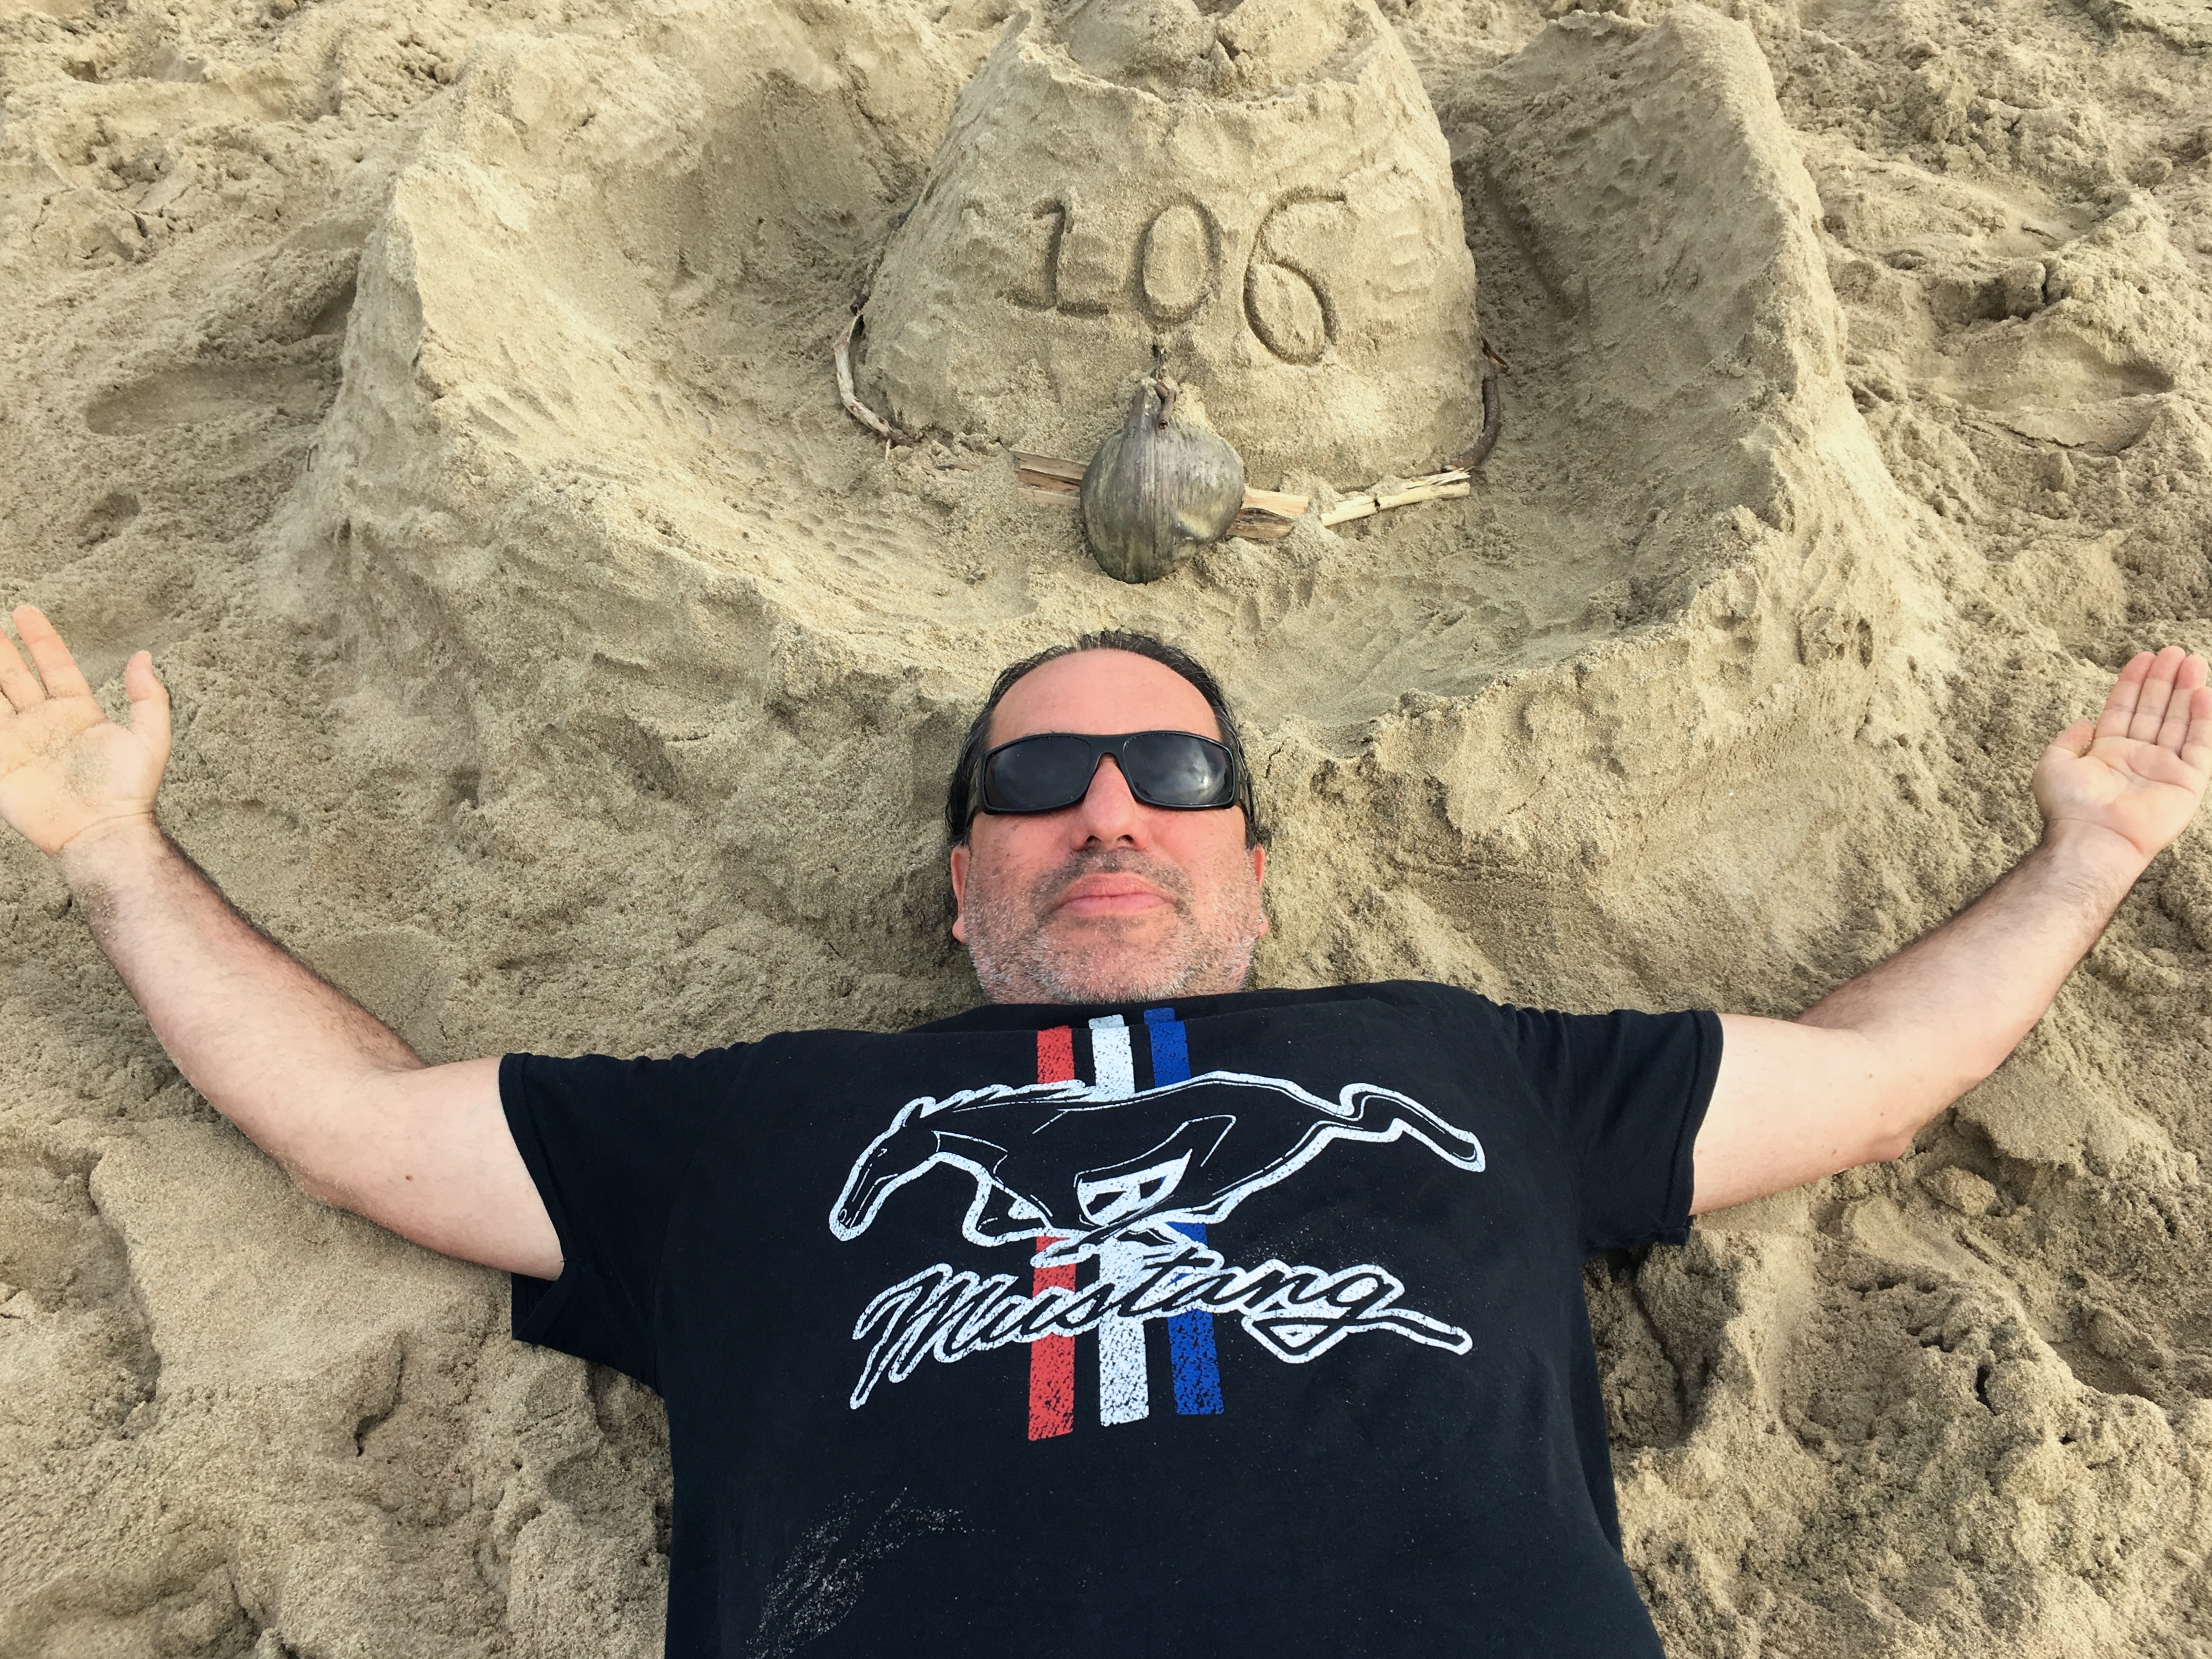
sand, rock, adventure, mud, soil, rock climbing, extreme sport, geology, sports, cowboy, western106, sport climbing